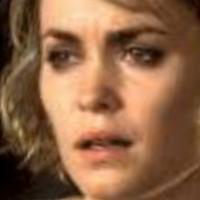
Age group: age 21-30